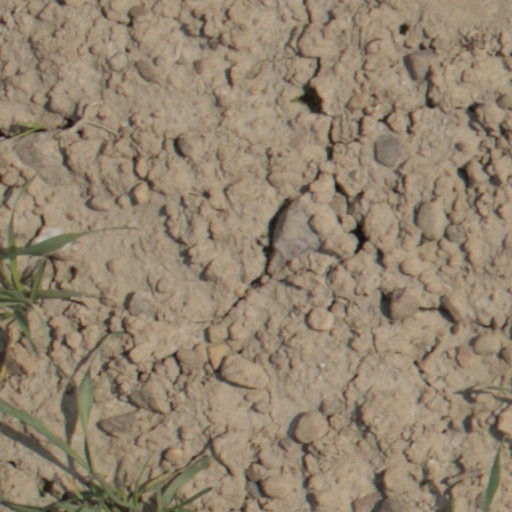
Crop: wheat